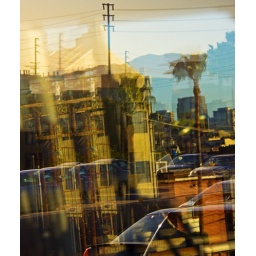
Reflections in bus window